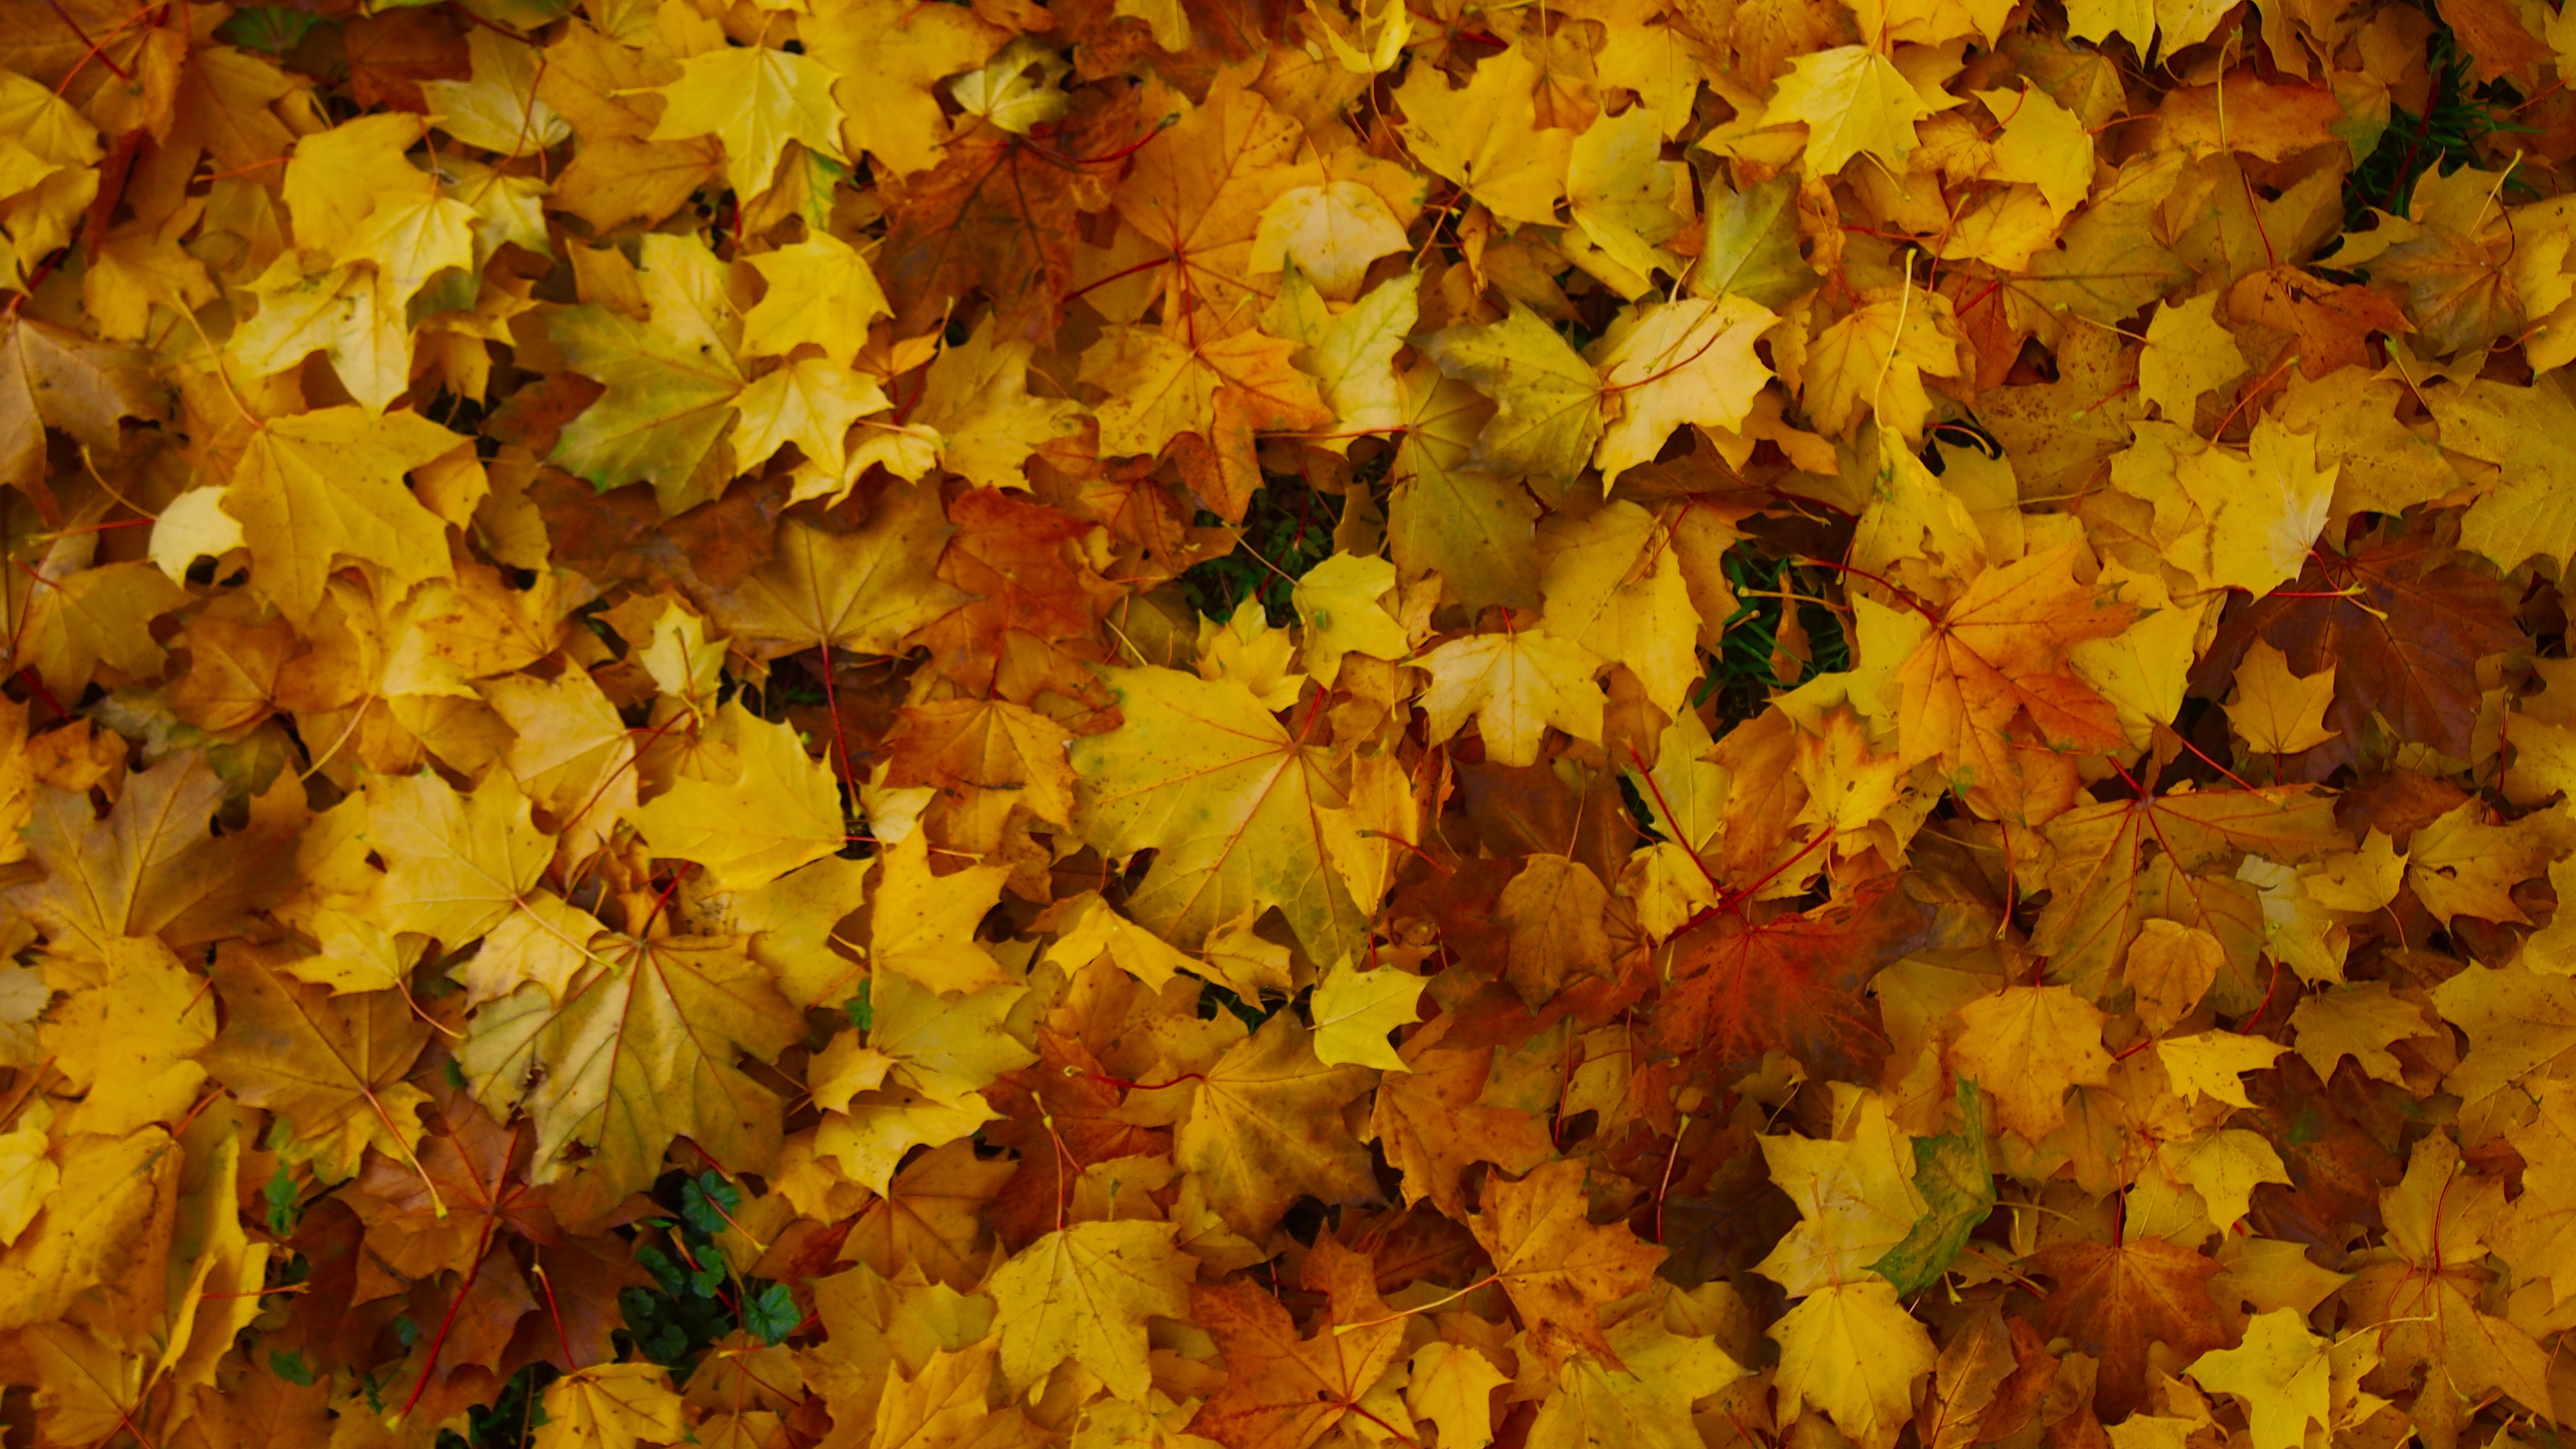
tree, branch, plant, leaf, autumn, yellow, season, maple tree, maple leaf, deciduous, flowering plant, maidenhair tree, woody plant, land plant